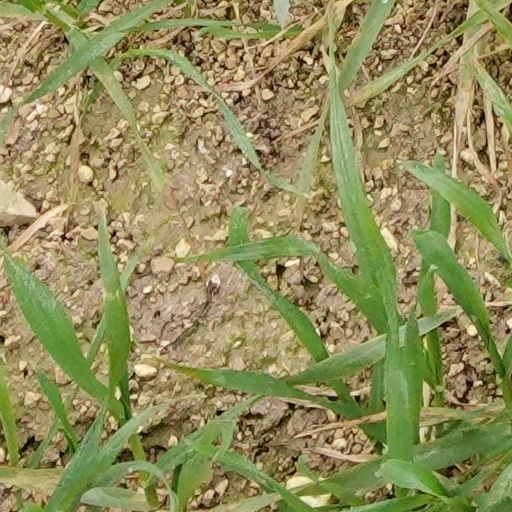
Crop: wheat